Ken Bell

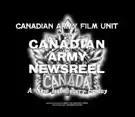
Canadian Army Film and Photo Unit

When Canada joined the war against Nazi Germany in 1939, Bell was posted to Ottawa as a public relations photographer. Later, he joined the Canadian Army Film and Photo Unit, with the rank of lieutenant. Along with a number of other photographers, Bell would go on to document Canada's participation in World War II.